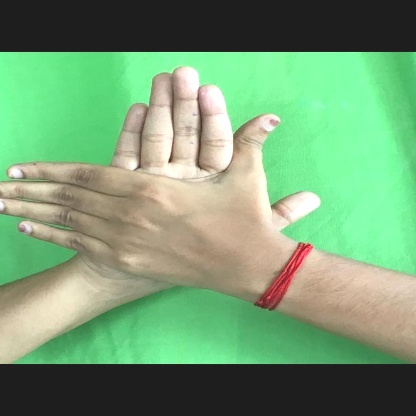
Mudra: Chakra